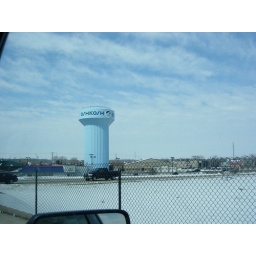
On our way to Ripon, I took a picture of the water tower in Oshkosh.